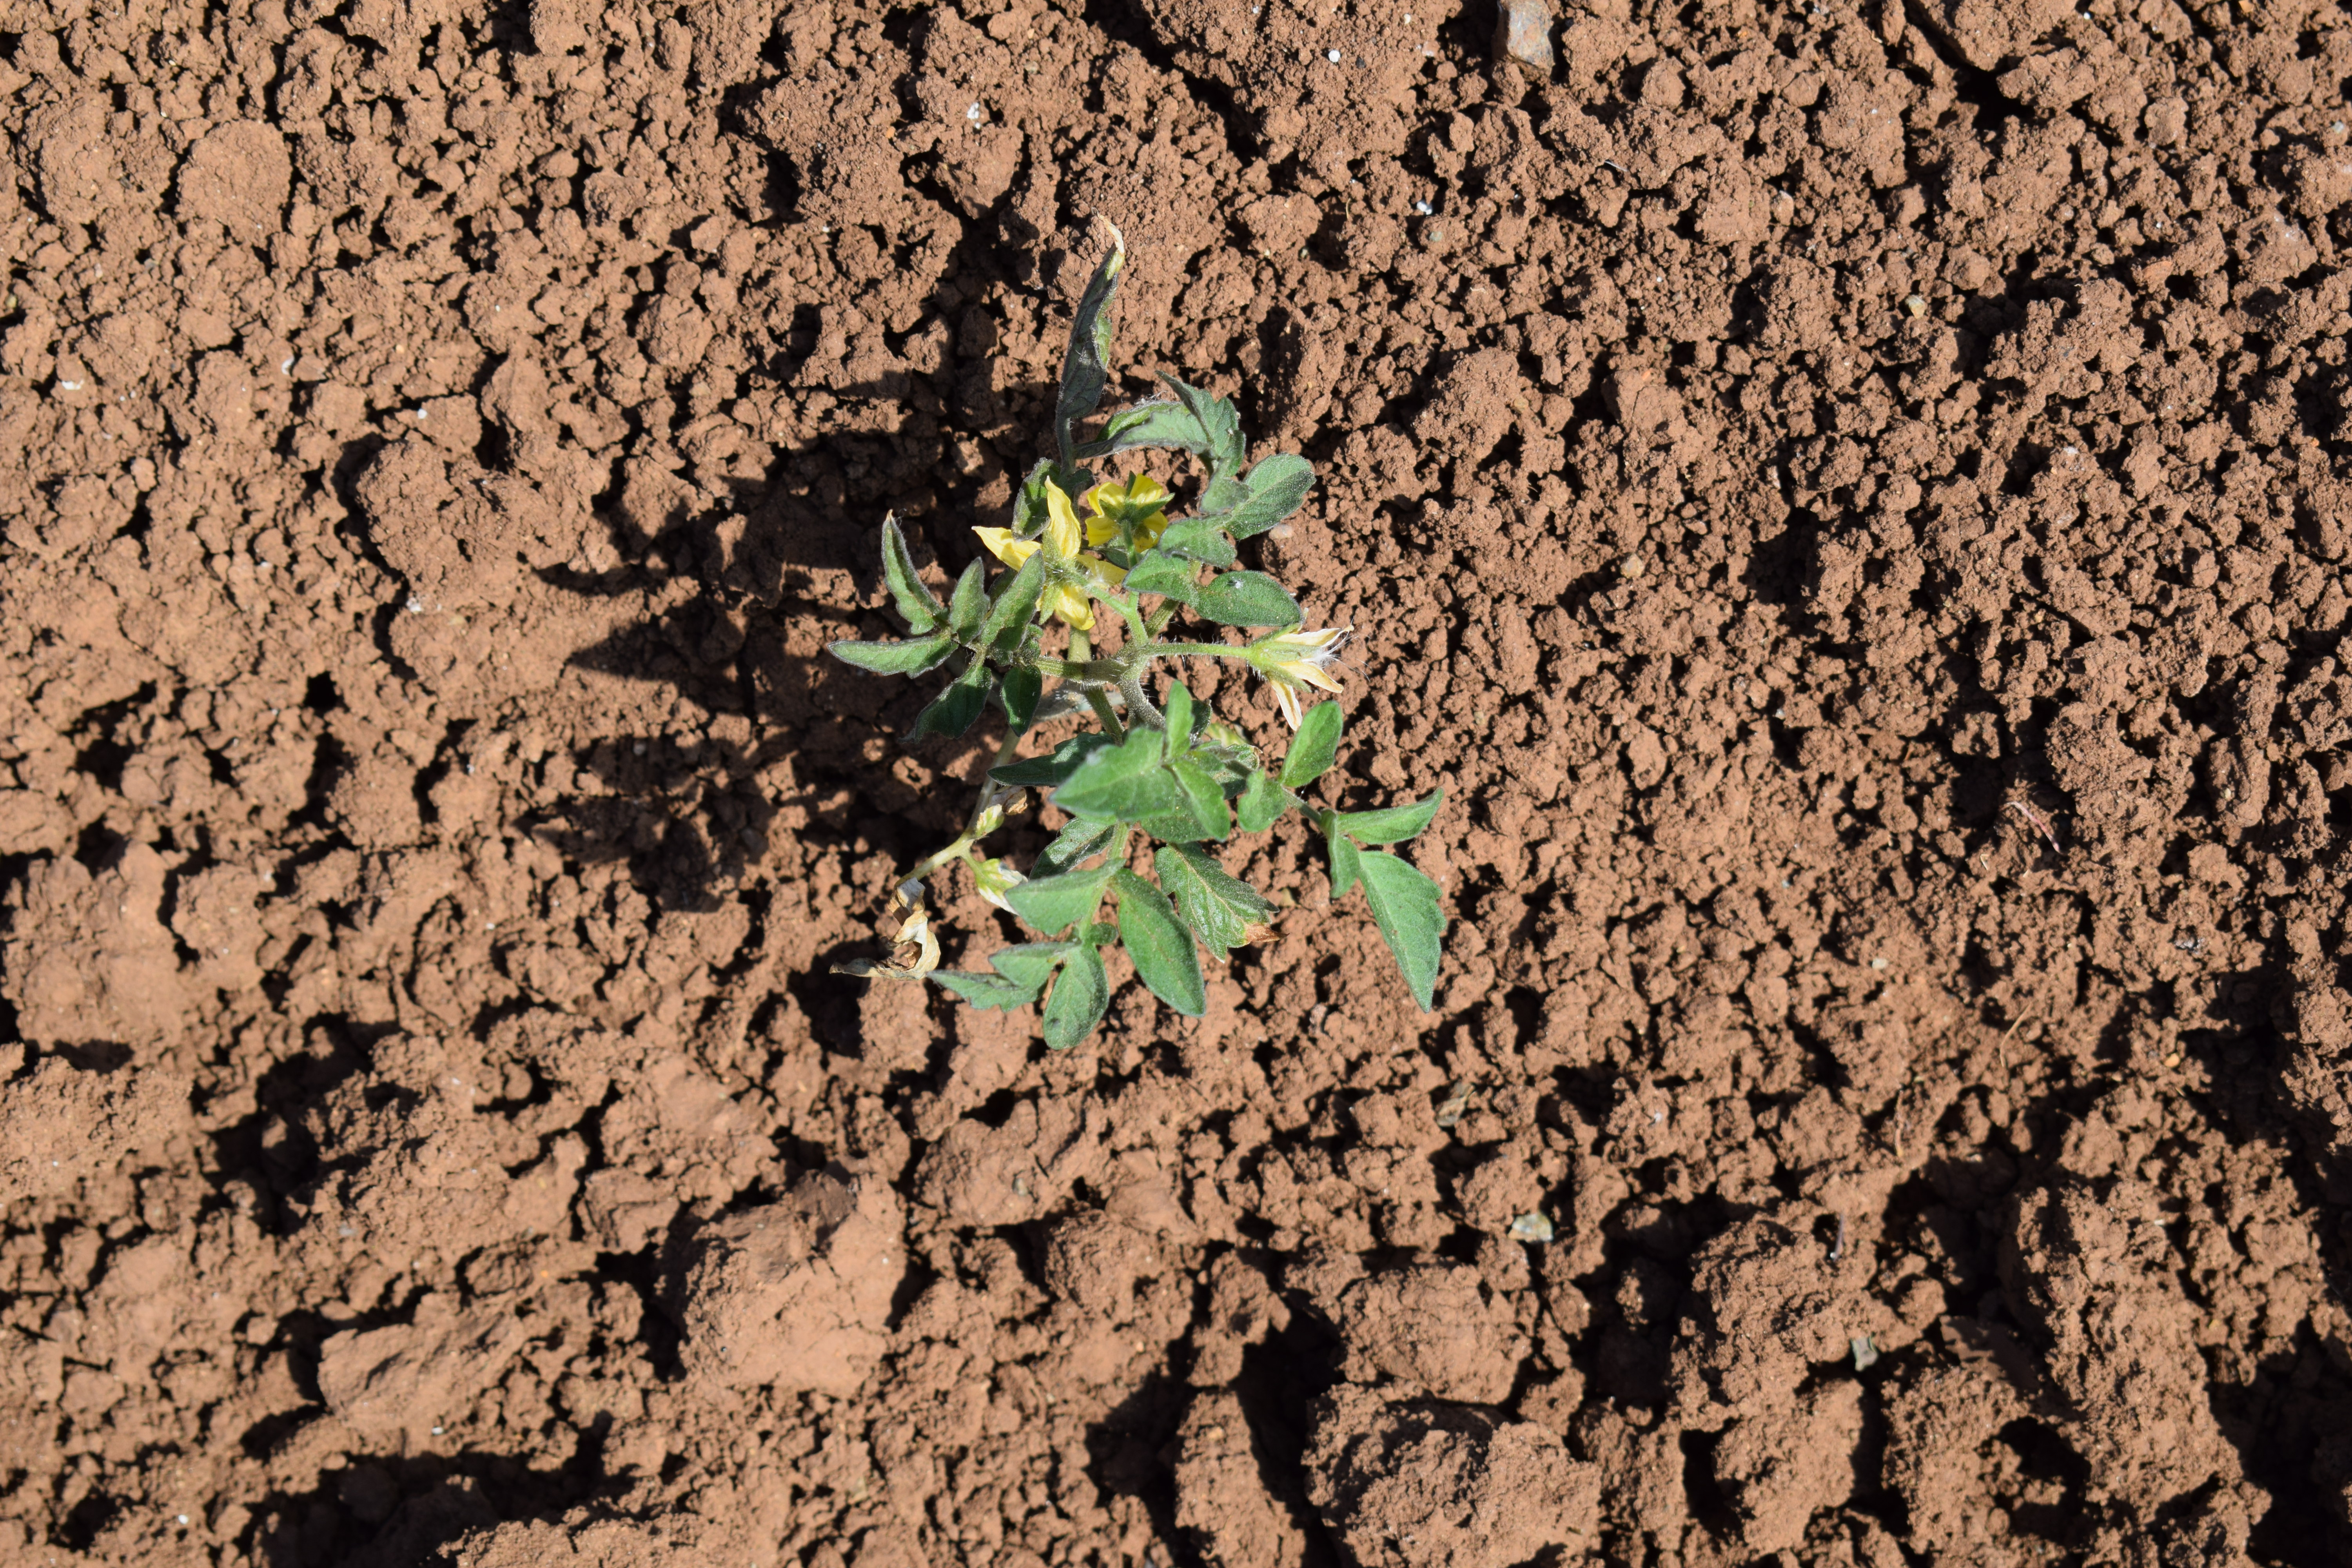
Label: tomato